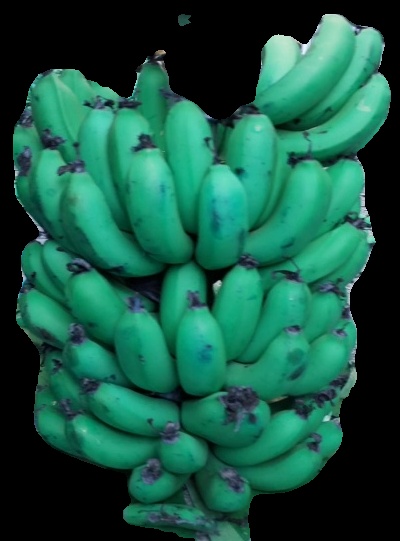
Variety: pachbale
Grade: grade2